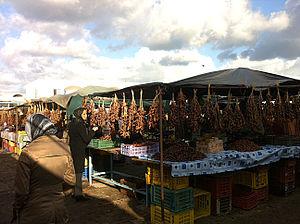
Vue sur le marché hebdomadaire à Sayada, sur l'image stand pour les dattes. العربية: مشهدمن يوم السوق الأسبوعية بصيادة 2012
L'économie de la Tunisie est inscrite dans un processus de réformes économiques et de libéralisation à partir de 1986 après trois décennies de dirigisme et de participations de l'État à l'économie. Avec, à partir du 1ᵉʳ janvier 2008, l'ouverture à la concurrence mondiale par l'entrée en vigueur de l'accord de libre-échange conclu avec l'Union européenne en 1995, l'économie tunisienne fait face à des défis de mise à niveau de pans entiers de son économie tout en bénéficiant d'une croissance économique annuelle soutenue de l'ordre de 5 % par an depuis une dizaine d'années.